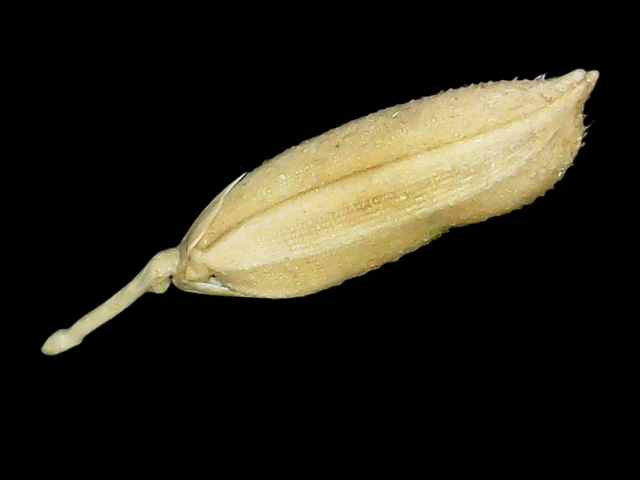
Rice variety: Bd30